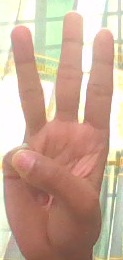
ASL sign: 6